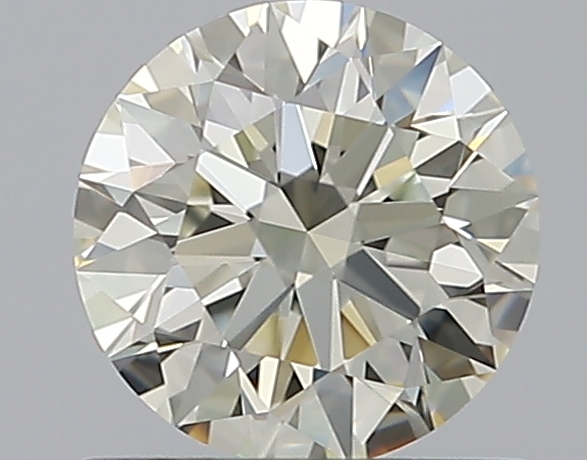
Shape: round
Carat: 0.71
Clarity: IF
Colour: K
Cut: EX
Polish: EX
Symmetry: EX
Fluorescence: F
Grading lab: GIA
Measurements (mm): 5.69 x 5.7 x 3.53